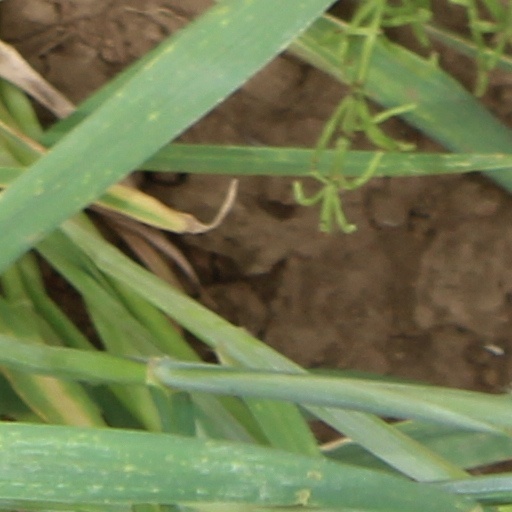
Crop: wheat